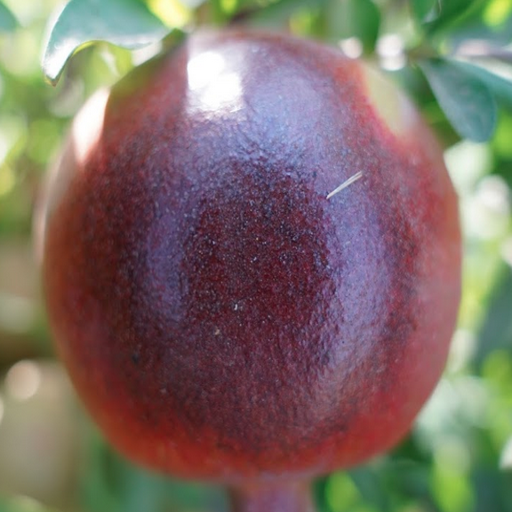
Label: Sunburn